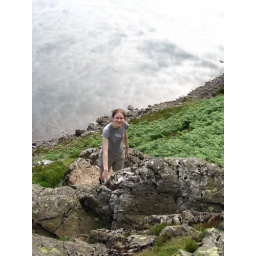
Cool reflection of clouds in water - it was so still that day!